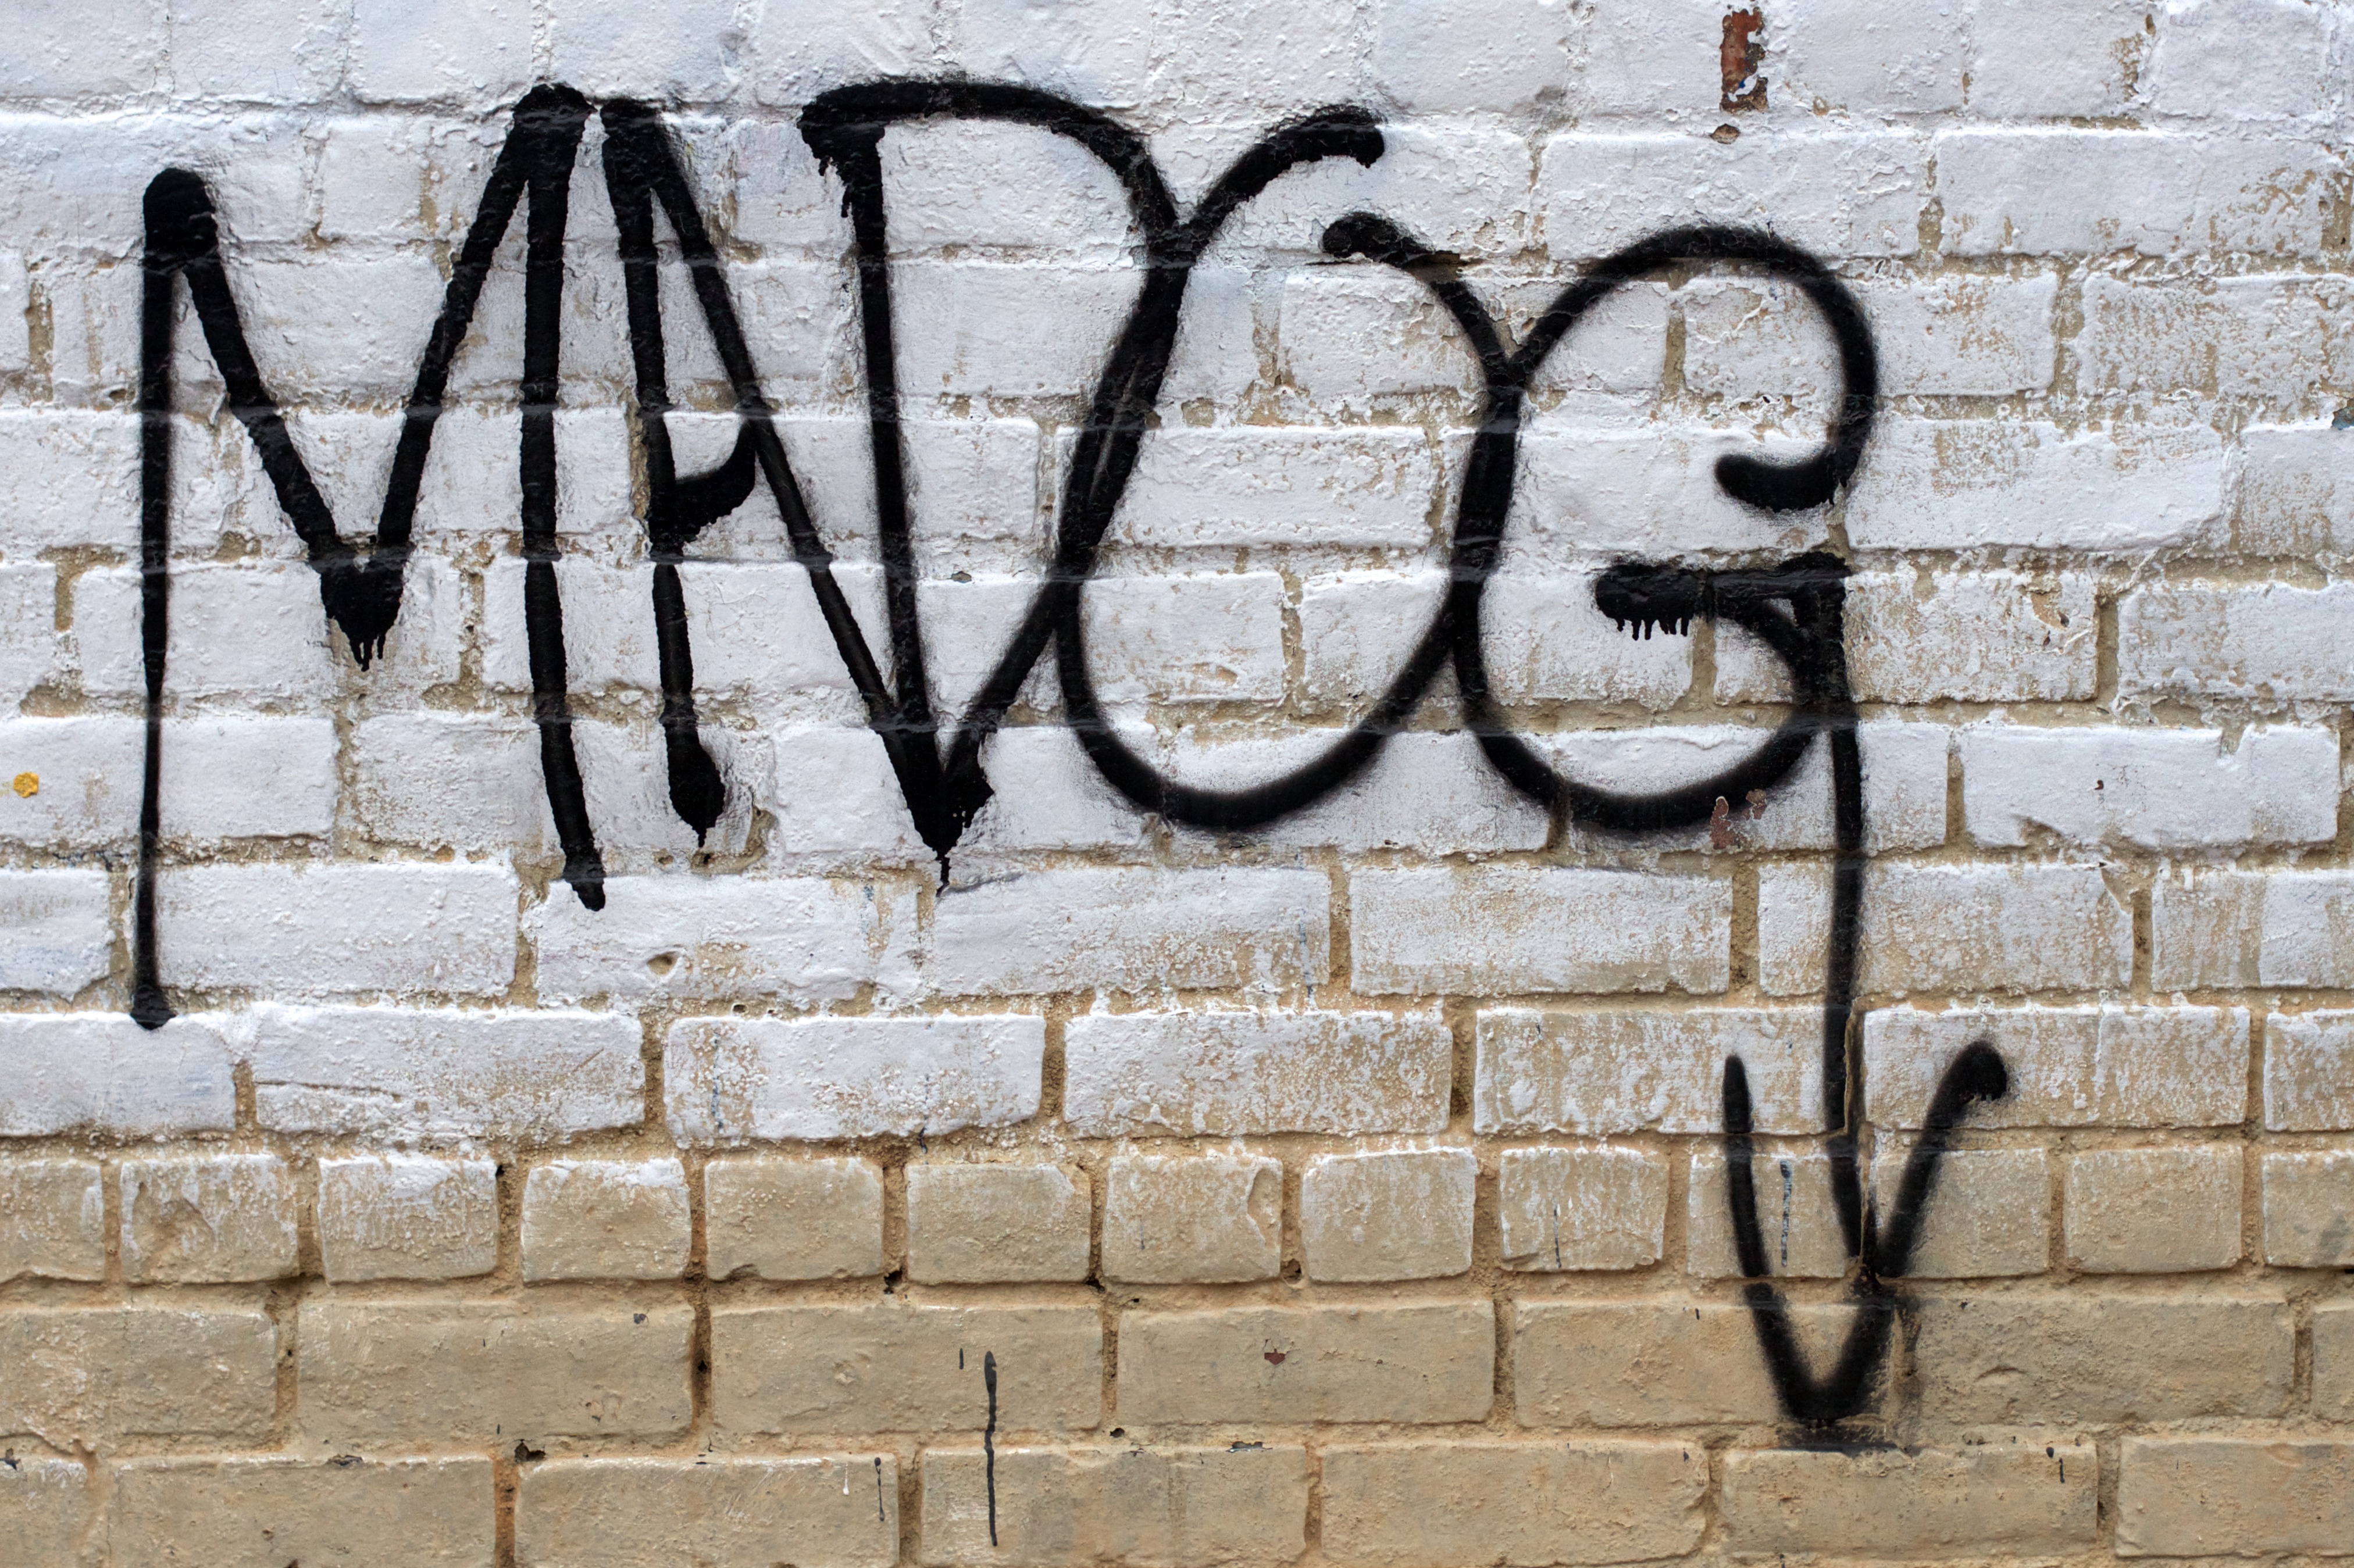
street, wall, graffiti, lane, art, road surface, urban area